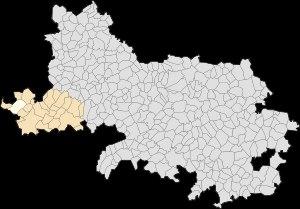
Gennes-Ivergny est une commune française située dans le département du Pas-de-Calais en région Hauts-de-France.